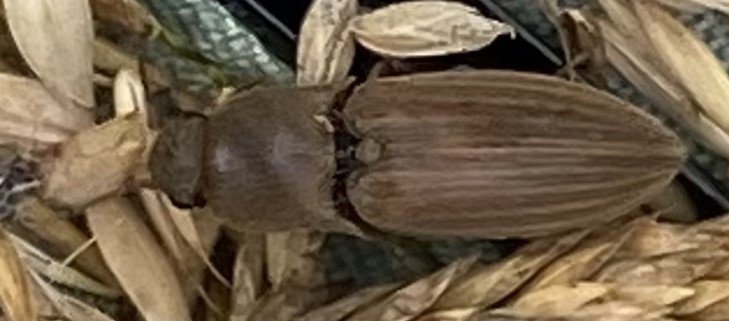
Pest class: clickbeetles_wireworms